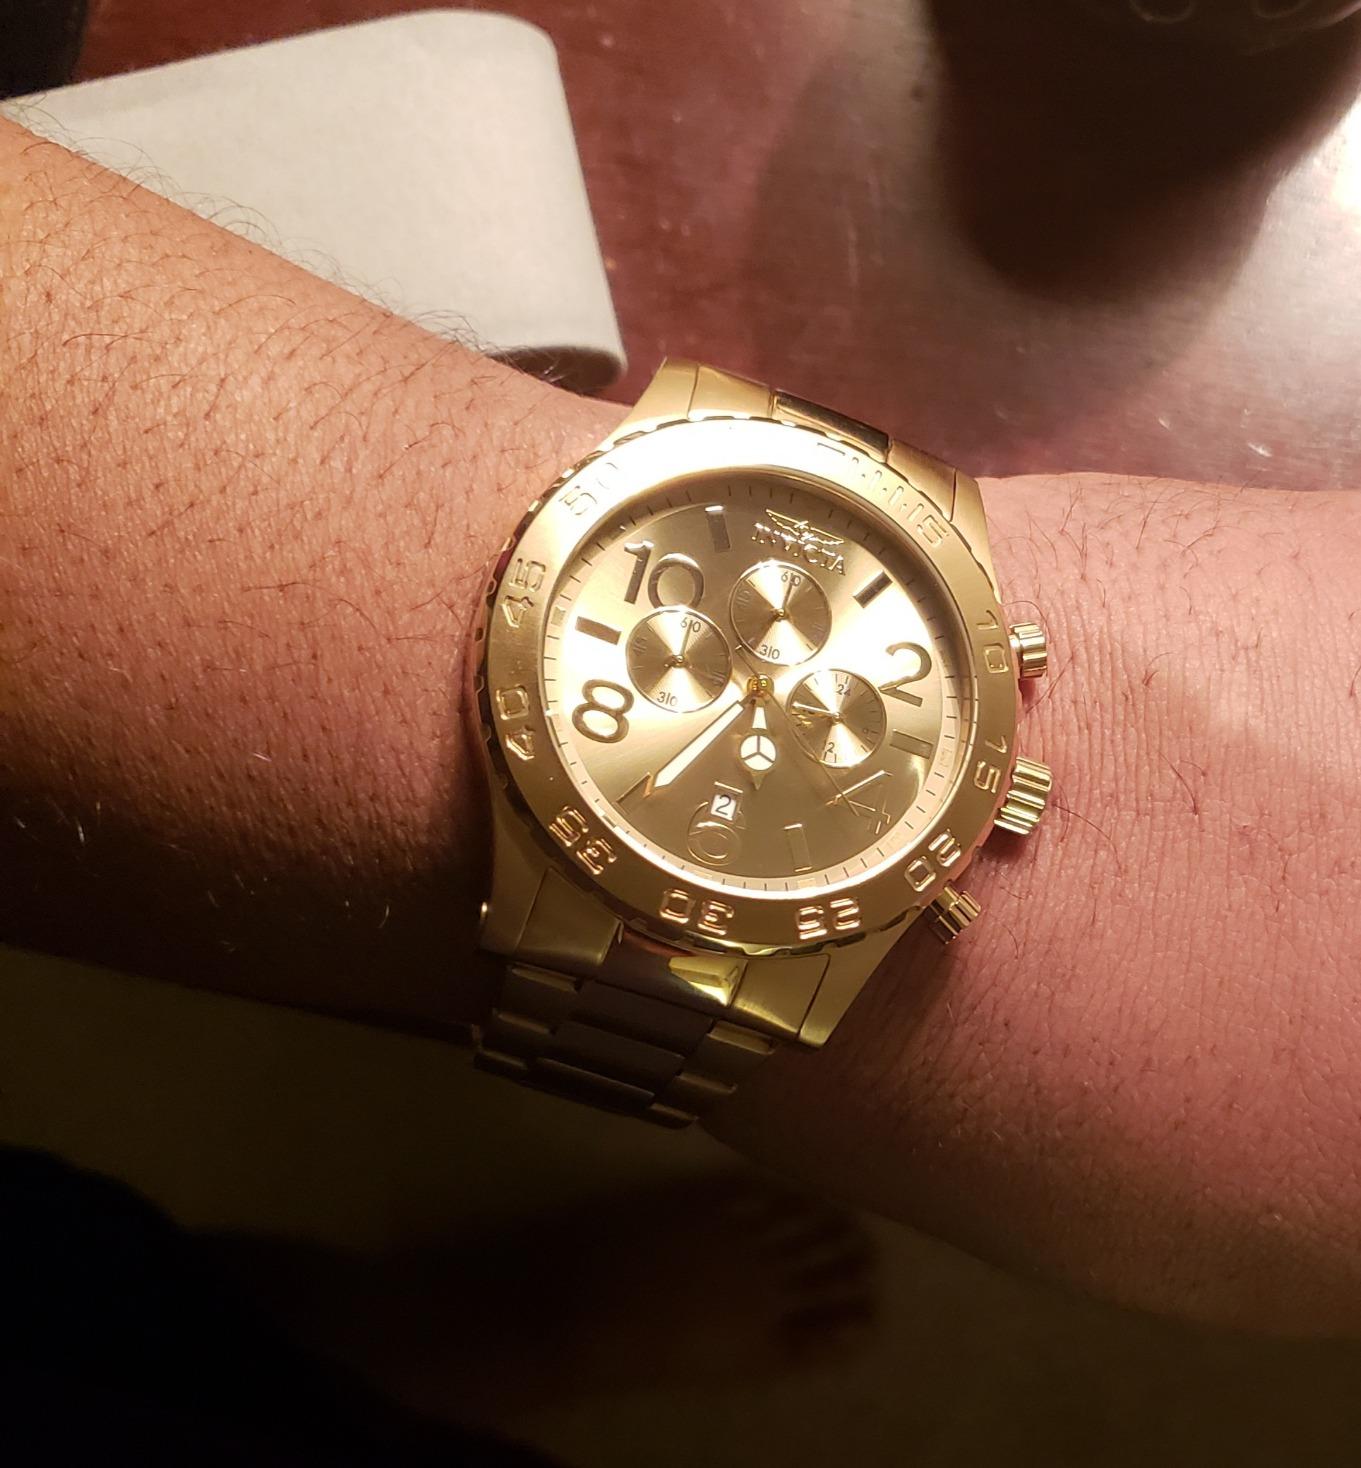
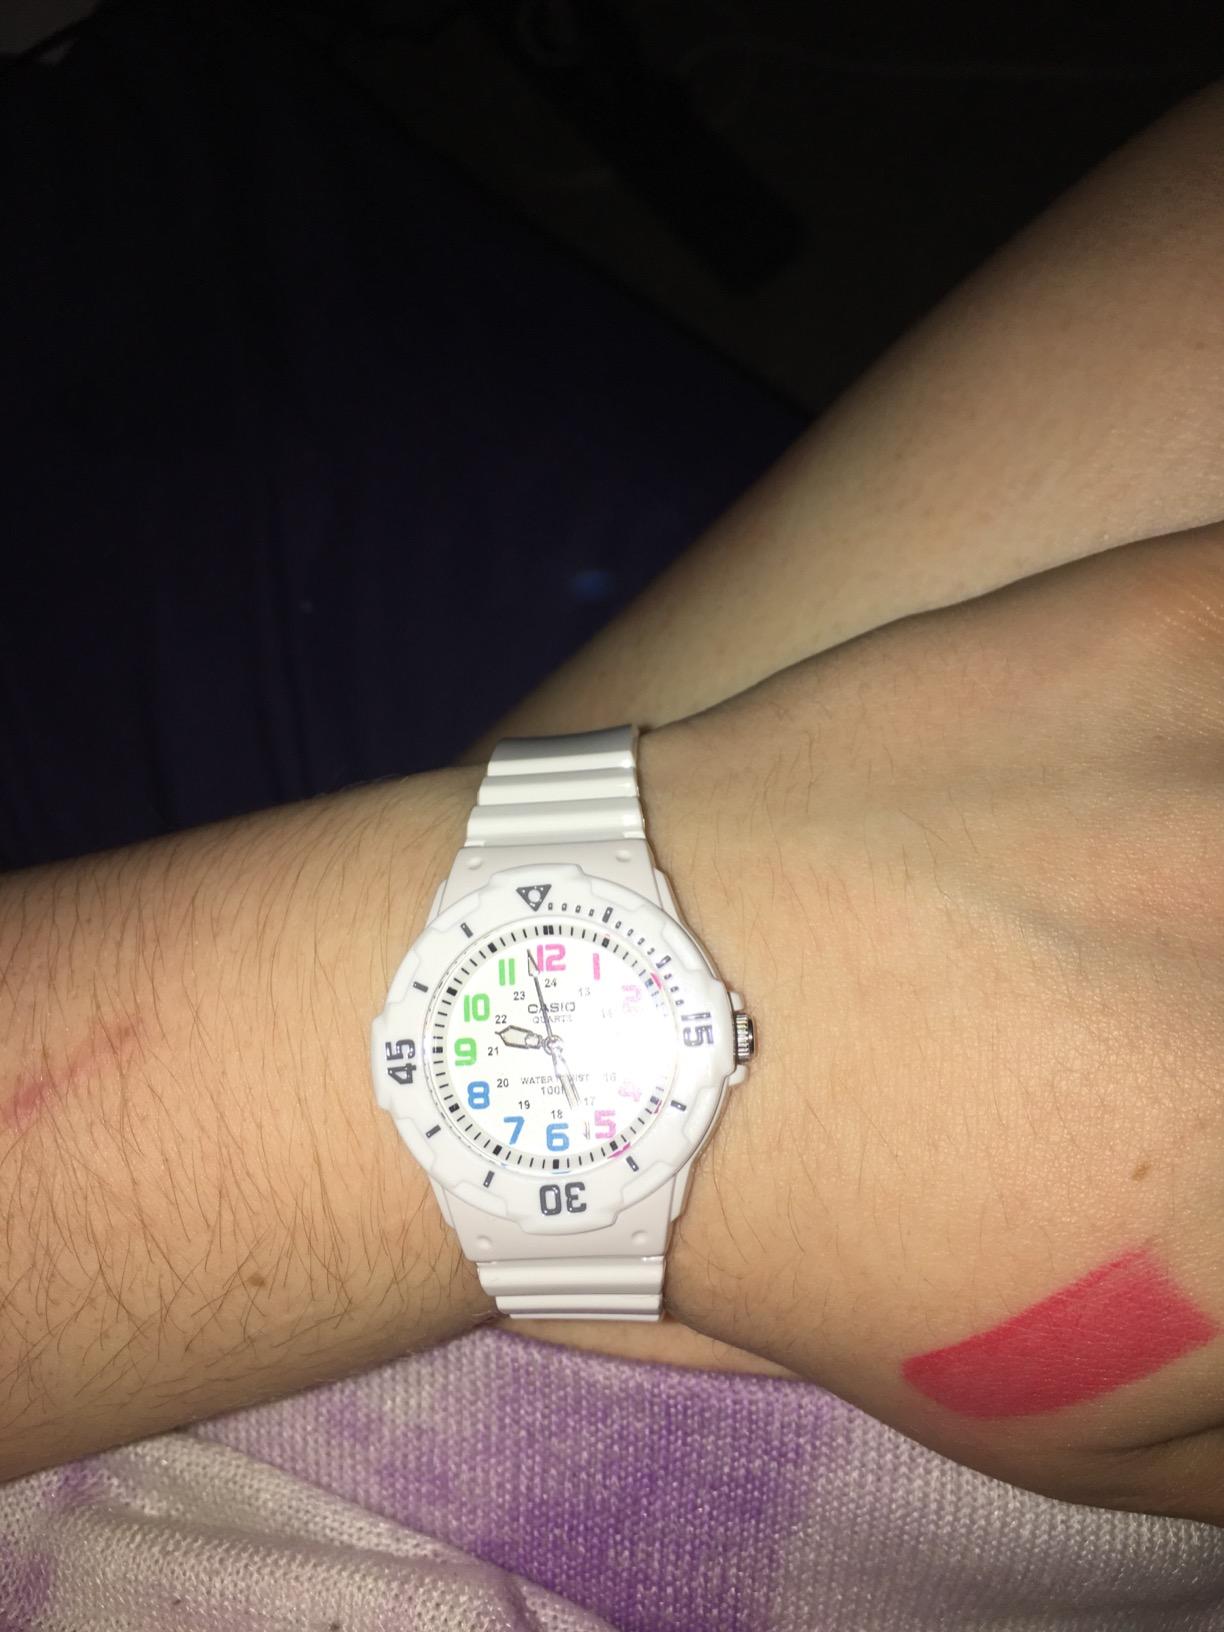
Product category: accessories_watch
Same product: no